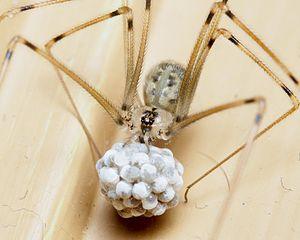
Psilochorus est un genre d'araignées aranéomorphes de la famille des Pholcidae.